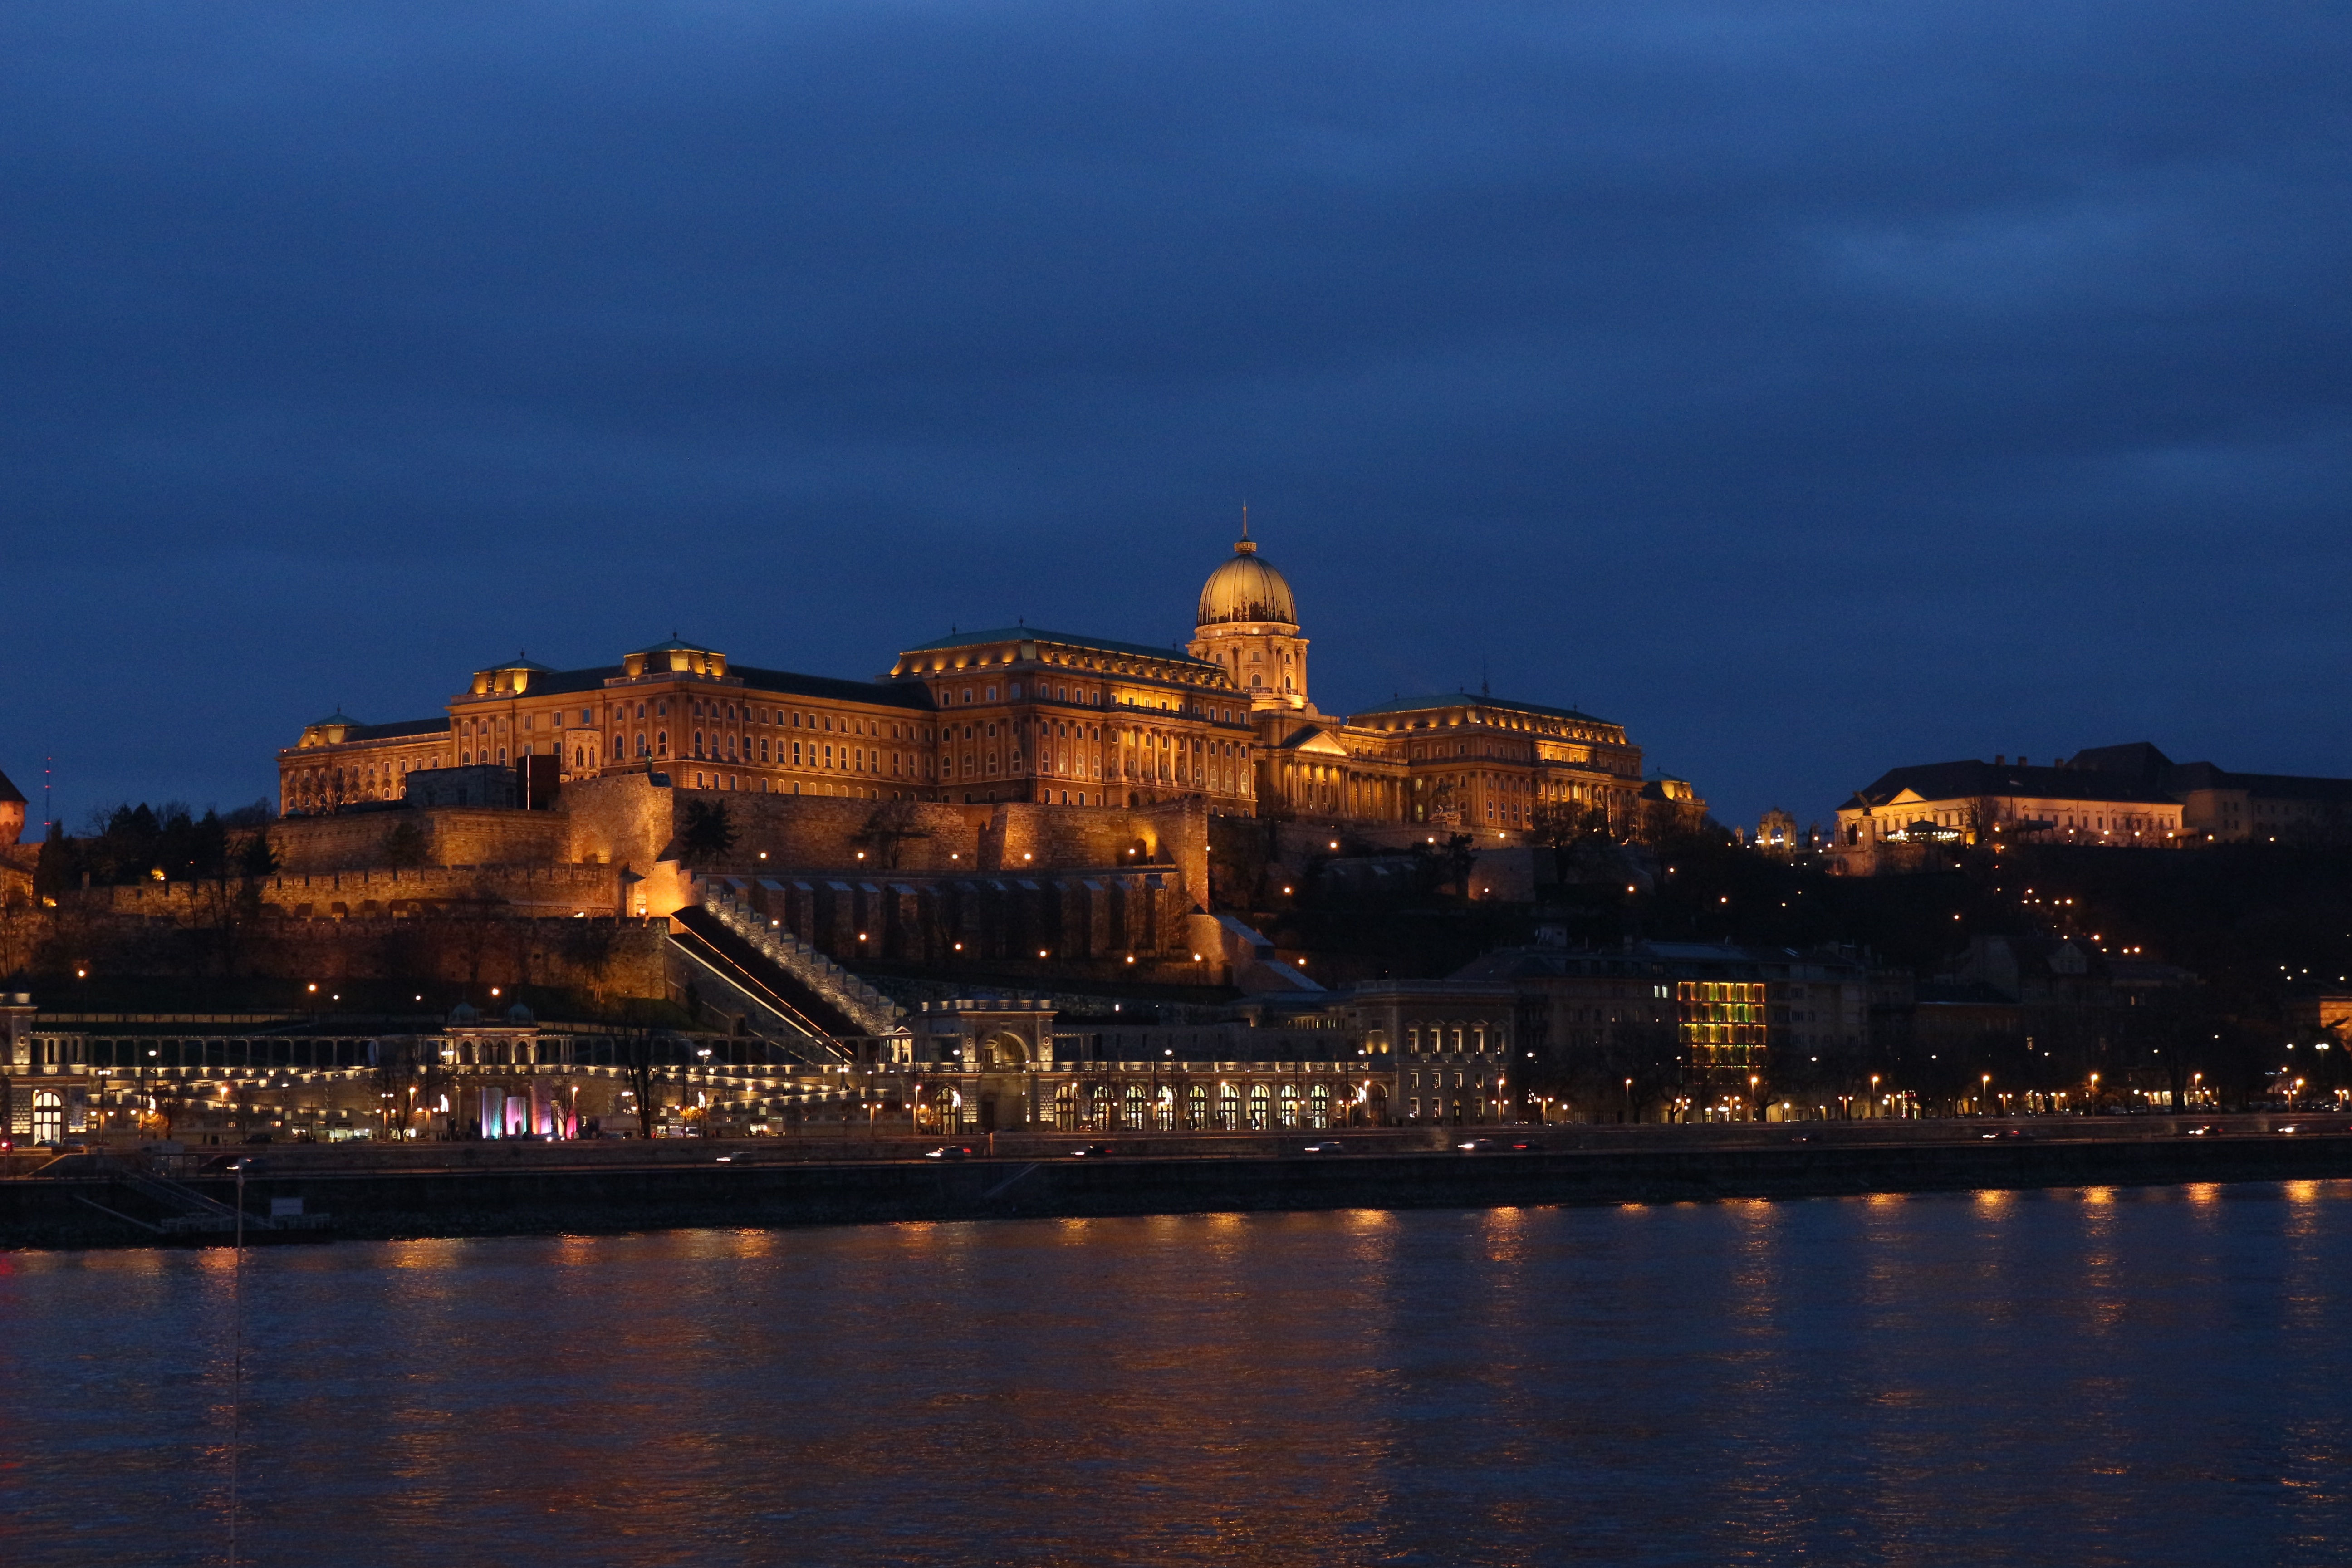
sea, horizon, sunset, skyline, night, morning, dawn, city, river, cityscape, panorama, dusk, evening, reflection, landmark, human settlement